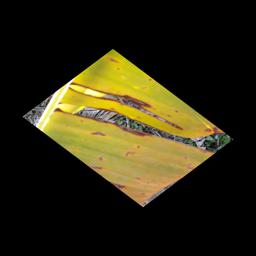
Label: PANAMA DISEASE